Bradlaugh Fields

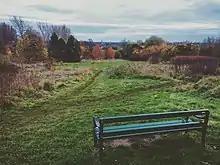
Views across the fields from the north

There is access to Hills and Holes from Kettering Road, and other access points include a footpath from Aintree Road which passes between Scrub Field and Quarry Field.